Bengal Sultanate

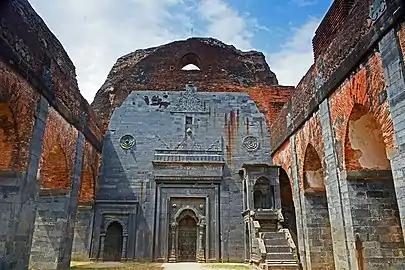
Ruins of Adina Mosque, the largest mosque in the subcontinent, in Pandua, the first capital of the Bengal Sultanate.

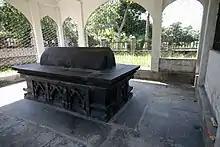
The 14th-century tomb of Sultan Ghiyasuddin Azam Shah in Sonargaon

Ilyas Shah established his capital in Pandua. He unified the delta of Ganges, Brahmaputra and Meghna Rivers into the Sultanate of Bengal. Ilyas Shah waged wars and raids against several city-states and kingdoms in the eastern subcontinent. He conquered eastern Bengal and northern Bihar. He led the first Muslim army into Nepal, raided the Kathmandu Valley, and returned to Bengal with treasures. He controlled an area stretching from Assam in the east to Varanasi in the west. In 1353, Ilyas Shah was defeated by Delhi Sultan Firuz Shah Tughluq in the Siege of Ekdala Fort during the Bengal Sultanate-Delhi Sultanate War. Bengal agreed to pay a tribute to the Delhi Sultan. Despite losing control of many conquered areas, Ilyas Shah remained in firm control of Bengal.